Guilty as Sin

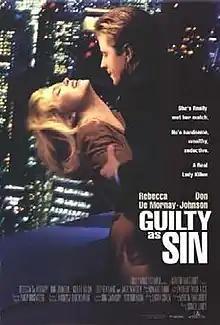
theatrical release poster

Guilty as Sin is a 1993 American legal thriller film written by Larry Cohen, directed by Sidney Lumet and produced by Martin Ransohoff. It stars Rebecca De Mornay and Don Johnson, and was produced by Hollywood Pictures.